Aix-en-Provence

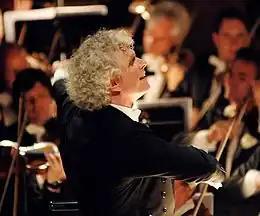
Sir Simon Rattle conducting "Das Rheingold" in 2006

Aix has long been a university town: Louis II of Anjou granted a royal charter for a university in 1409. Today Aix-en-Provence remains an important educational centre, with many teaching and research institutes: